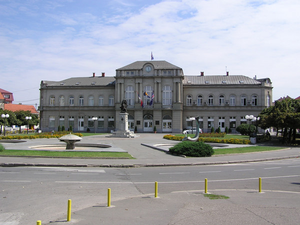
Cet article recense les monuments nationaux situés sur le territoire de la Ville de Bijeljina en Bosnie-Herzégovine et dans la République serbe de Bosnie. La liste établie par la Commission pour la protection des monuments nationaux compte 3 monuments nationaux inscrits sur la liste principale et 10 monuments inscrits sur une liste provisoire.
Bijeljina est une ville de Bosnie-Herzégovine située au nord-est de la République serbe de Bosnie. Selon les premiers résultats du recensement bosnien de 2013, la ville intra muros compte 45 291 habitants et sa zone métropolitaine, appelée Ville de Bijeljina, 114 663.
L'hôtel de ville est situé en Bosnie-Herzégovine, sur le territoire de la ville de Bijeljina et dans la municipalité de Bijeljina. Il est inscrit sur la liste provisoire des monuments nationaux de Bosnie-Herzégovine.